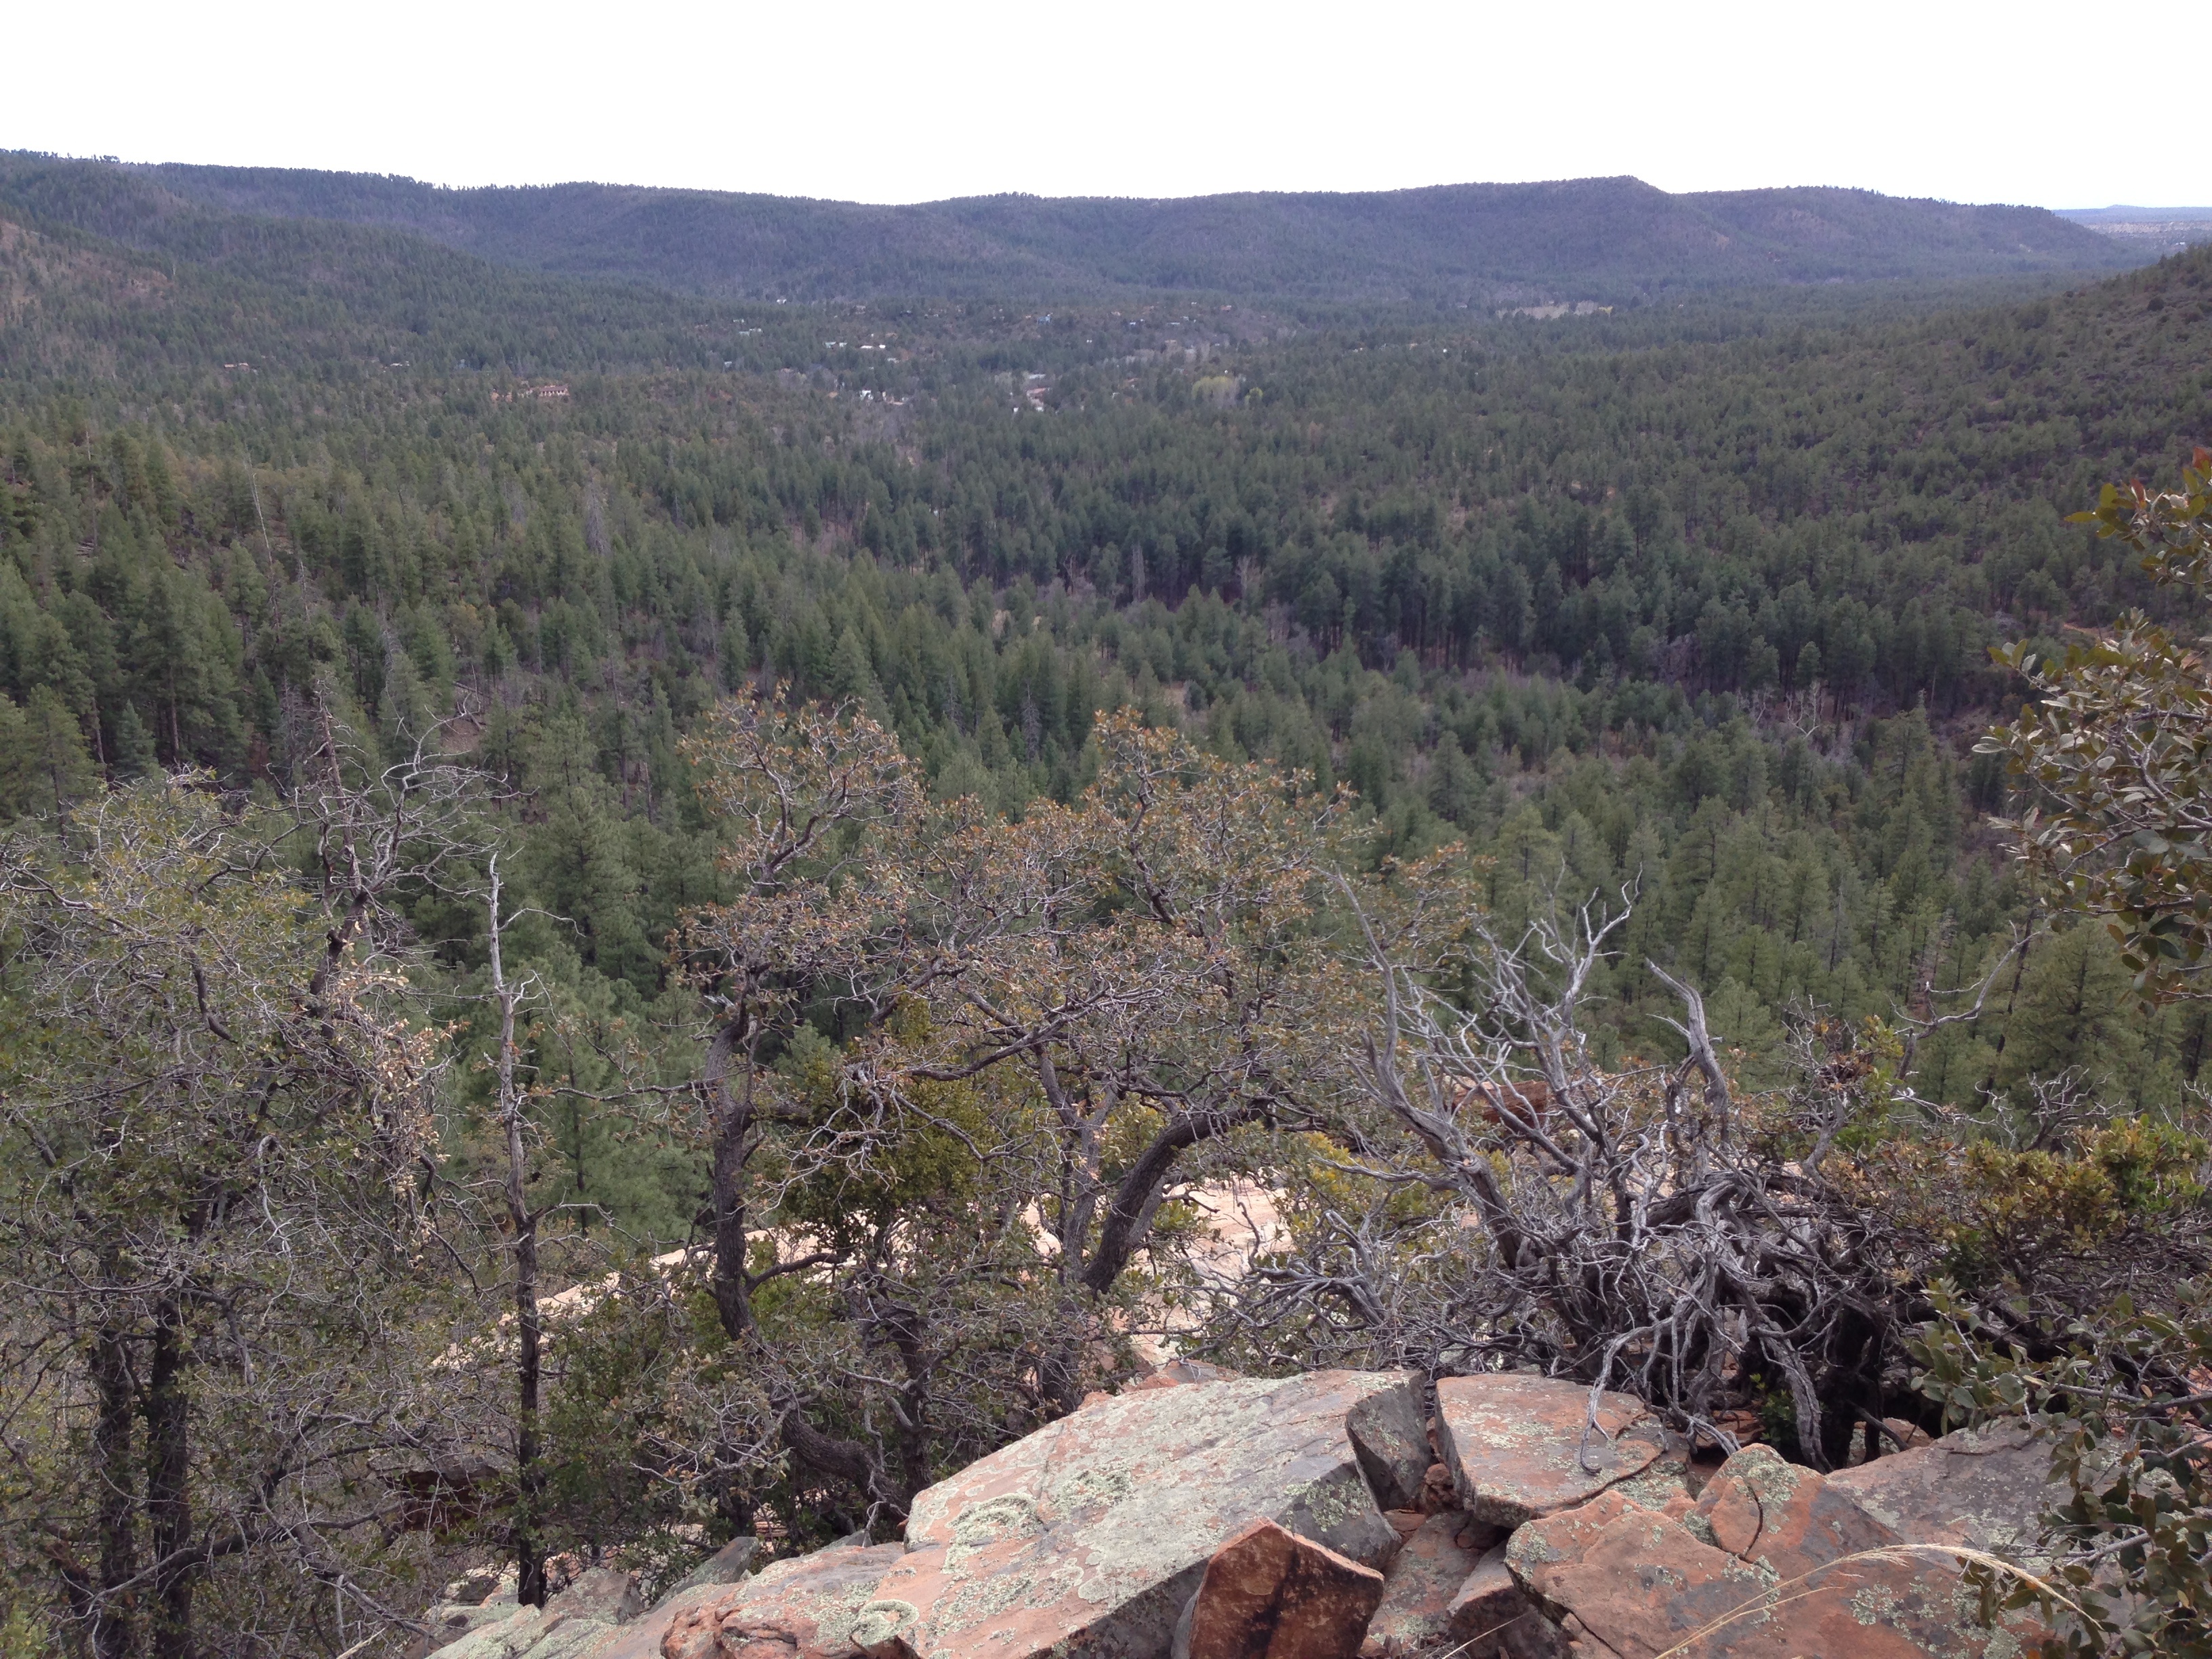
forest, wilderness, walking, mountain, trail, lake, ridge, geology, vegetation, plateau, fell, ecosystem, tundra, biome, temperate coniferous forest, geological phenomenon, shrubland